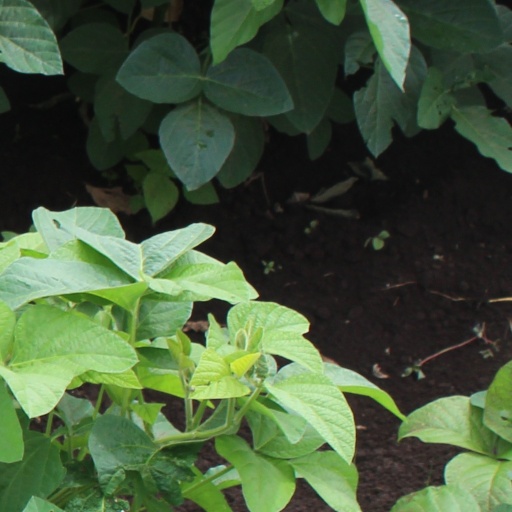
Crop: soybean